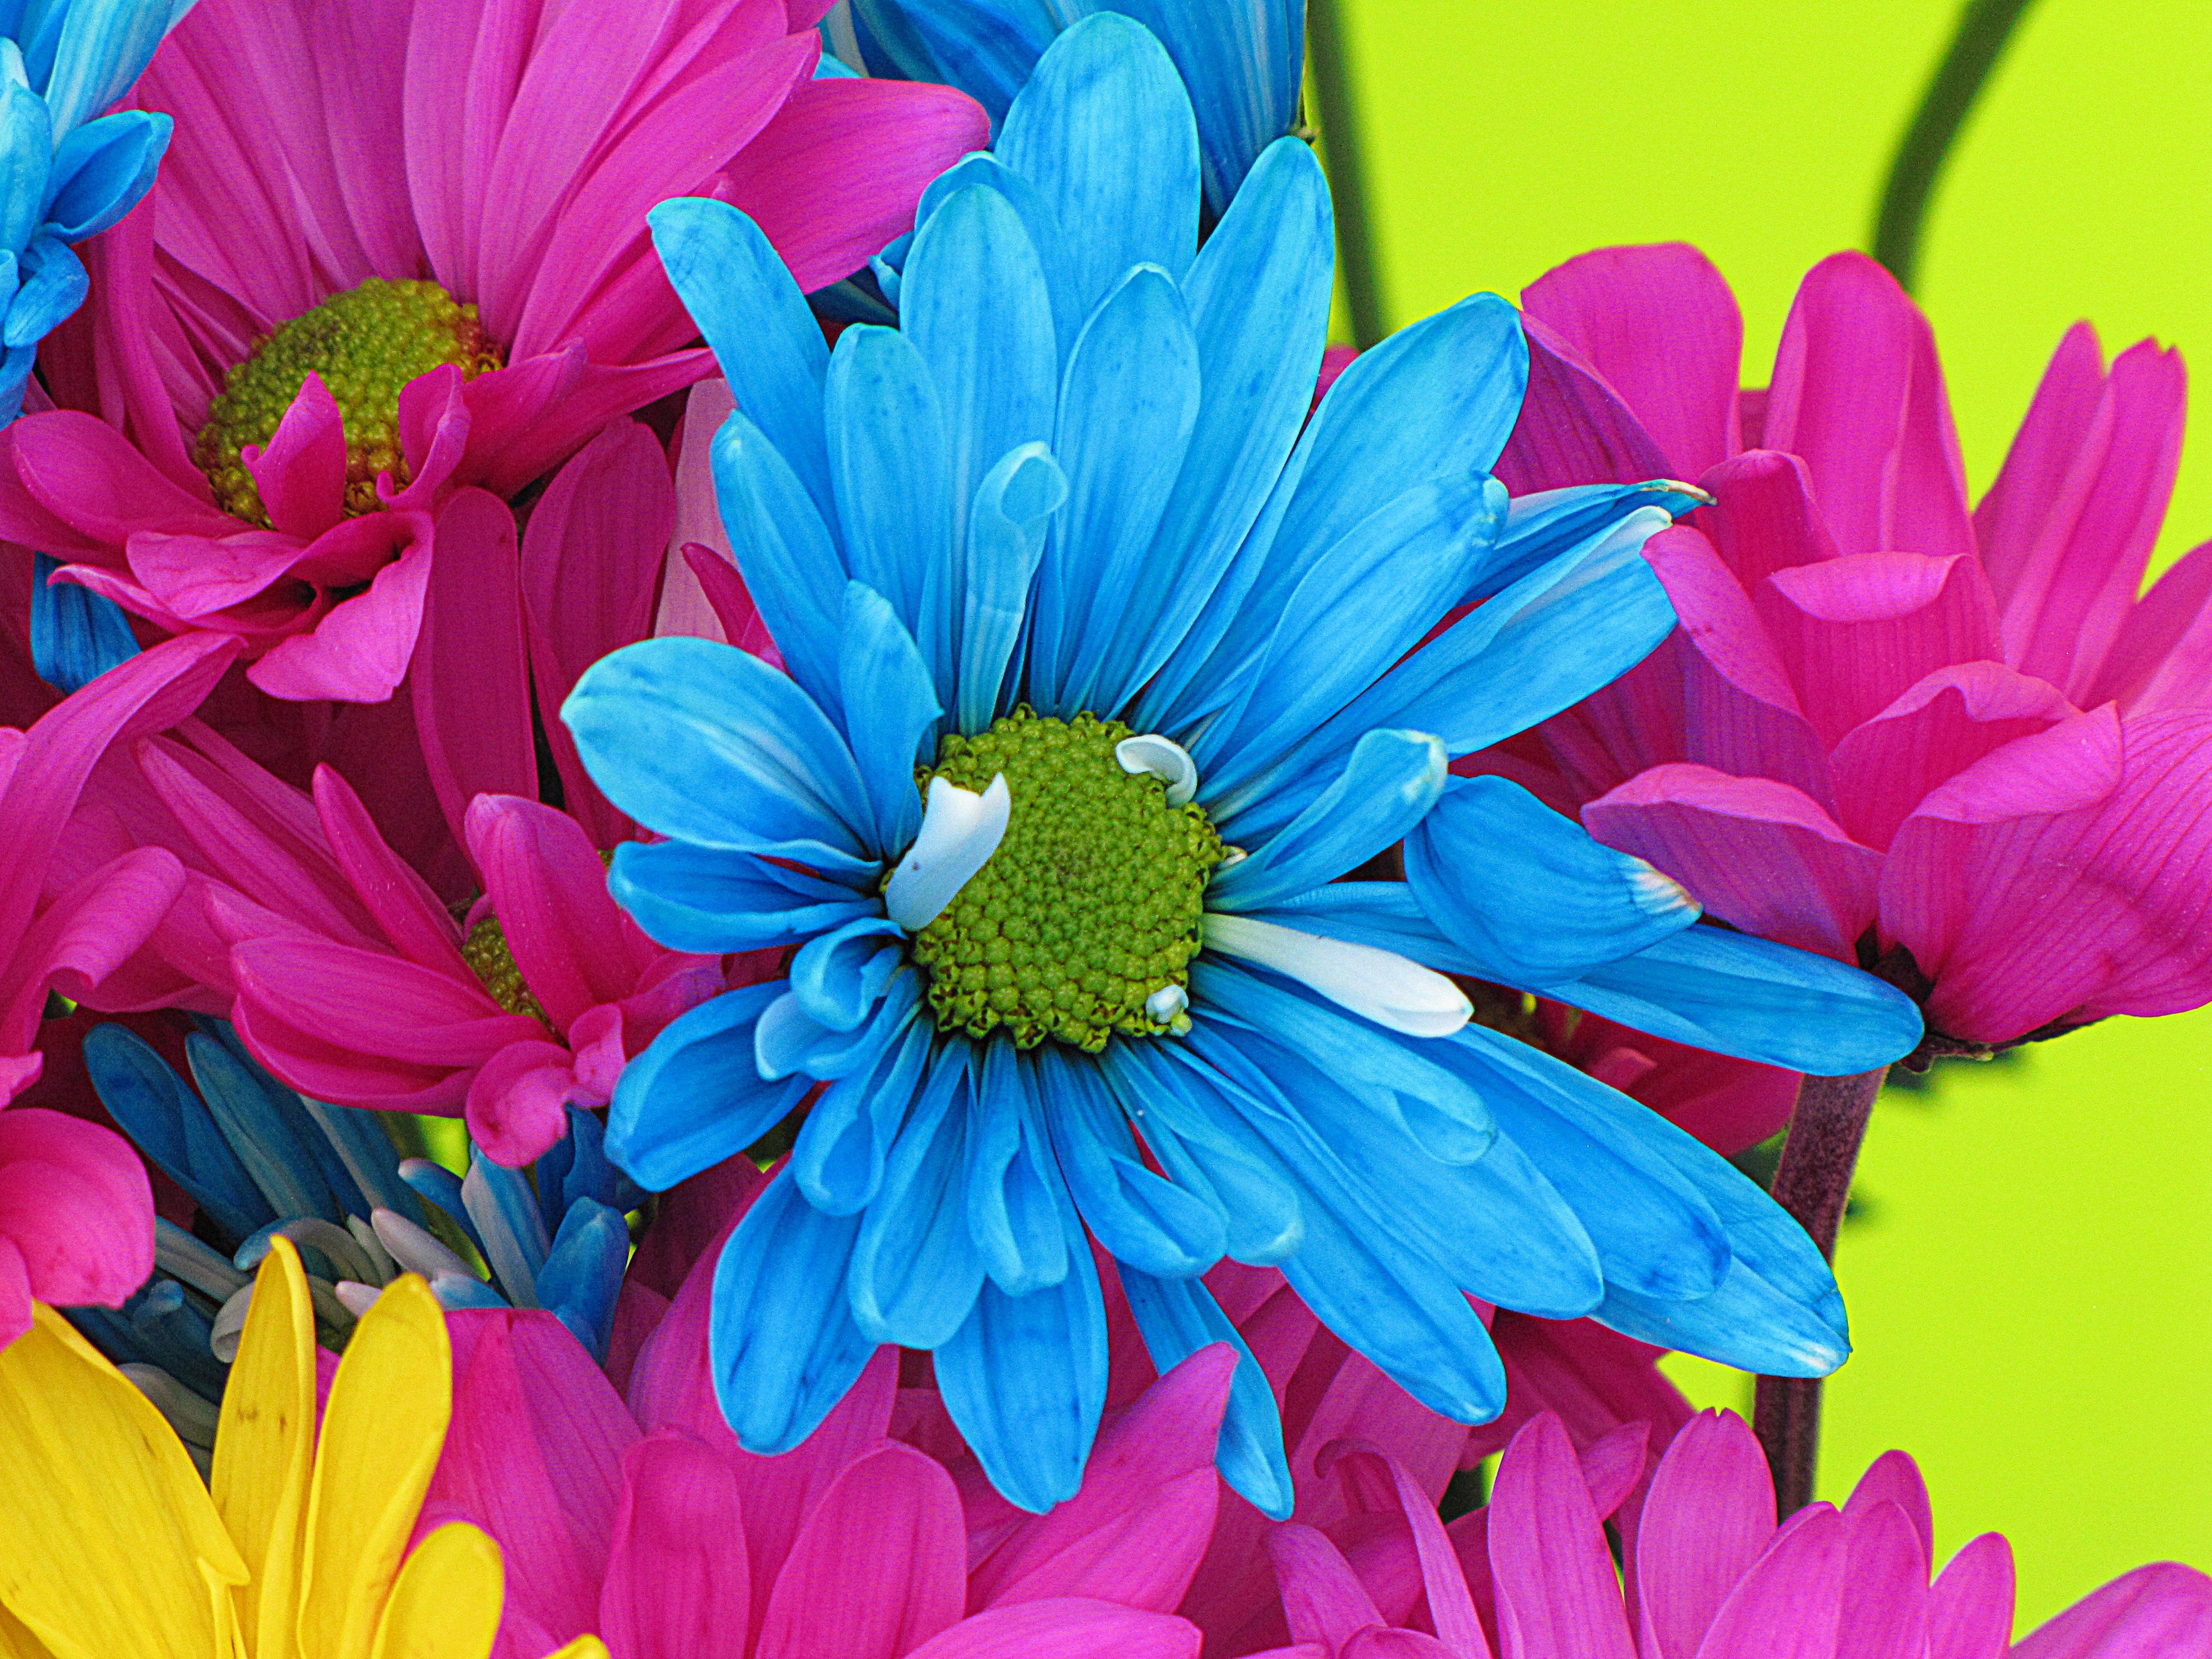
nature, plant, flower, petal, bloom, daisy, blue, colorful, pink, flora, flowers, petals, daisies, floristry, macro photography, flowering plant, daisy family, flower bouquet, annual plant, land plant